Ukrainian culture during the Russian invasion of Ukraine

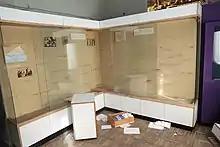
Looted Kherson Local History Museum

On 6 May, the Literary Memorial Museum of Hryhorii Skovoroda in Skovorodynivka, Kharkiv Oblast, was targeted with a Russian missile and burned down. The most valuable items were evacuated beforehand.